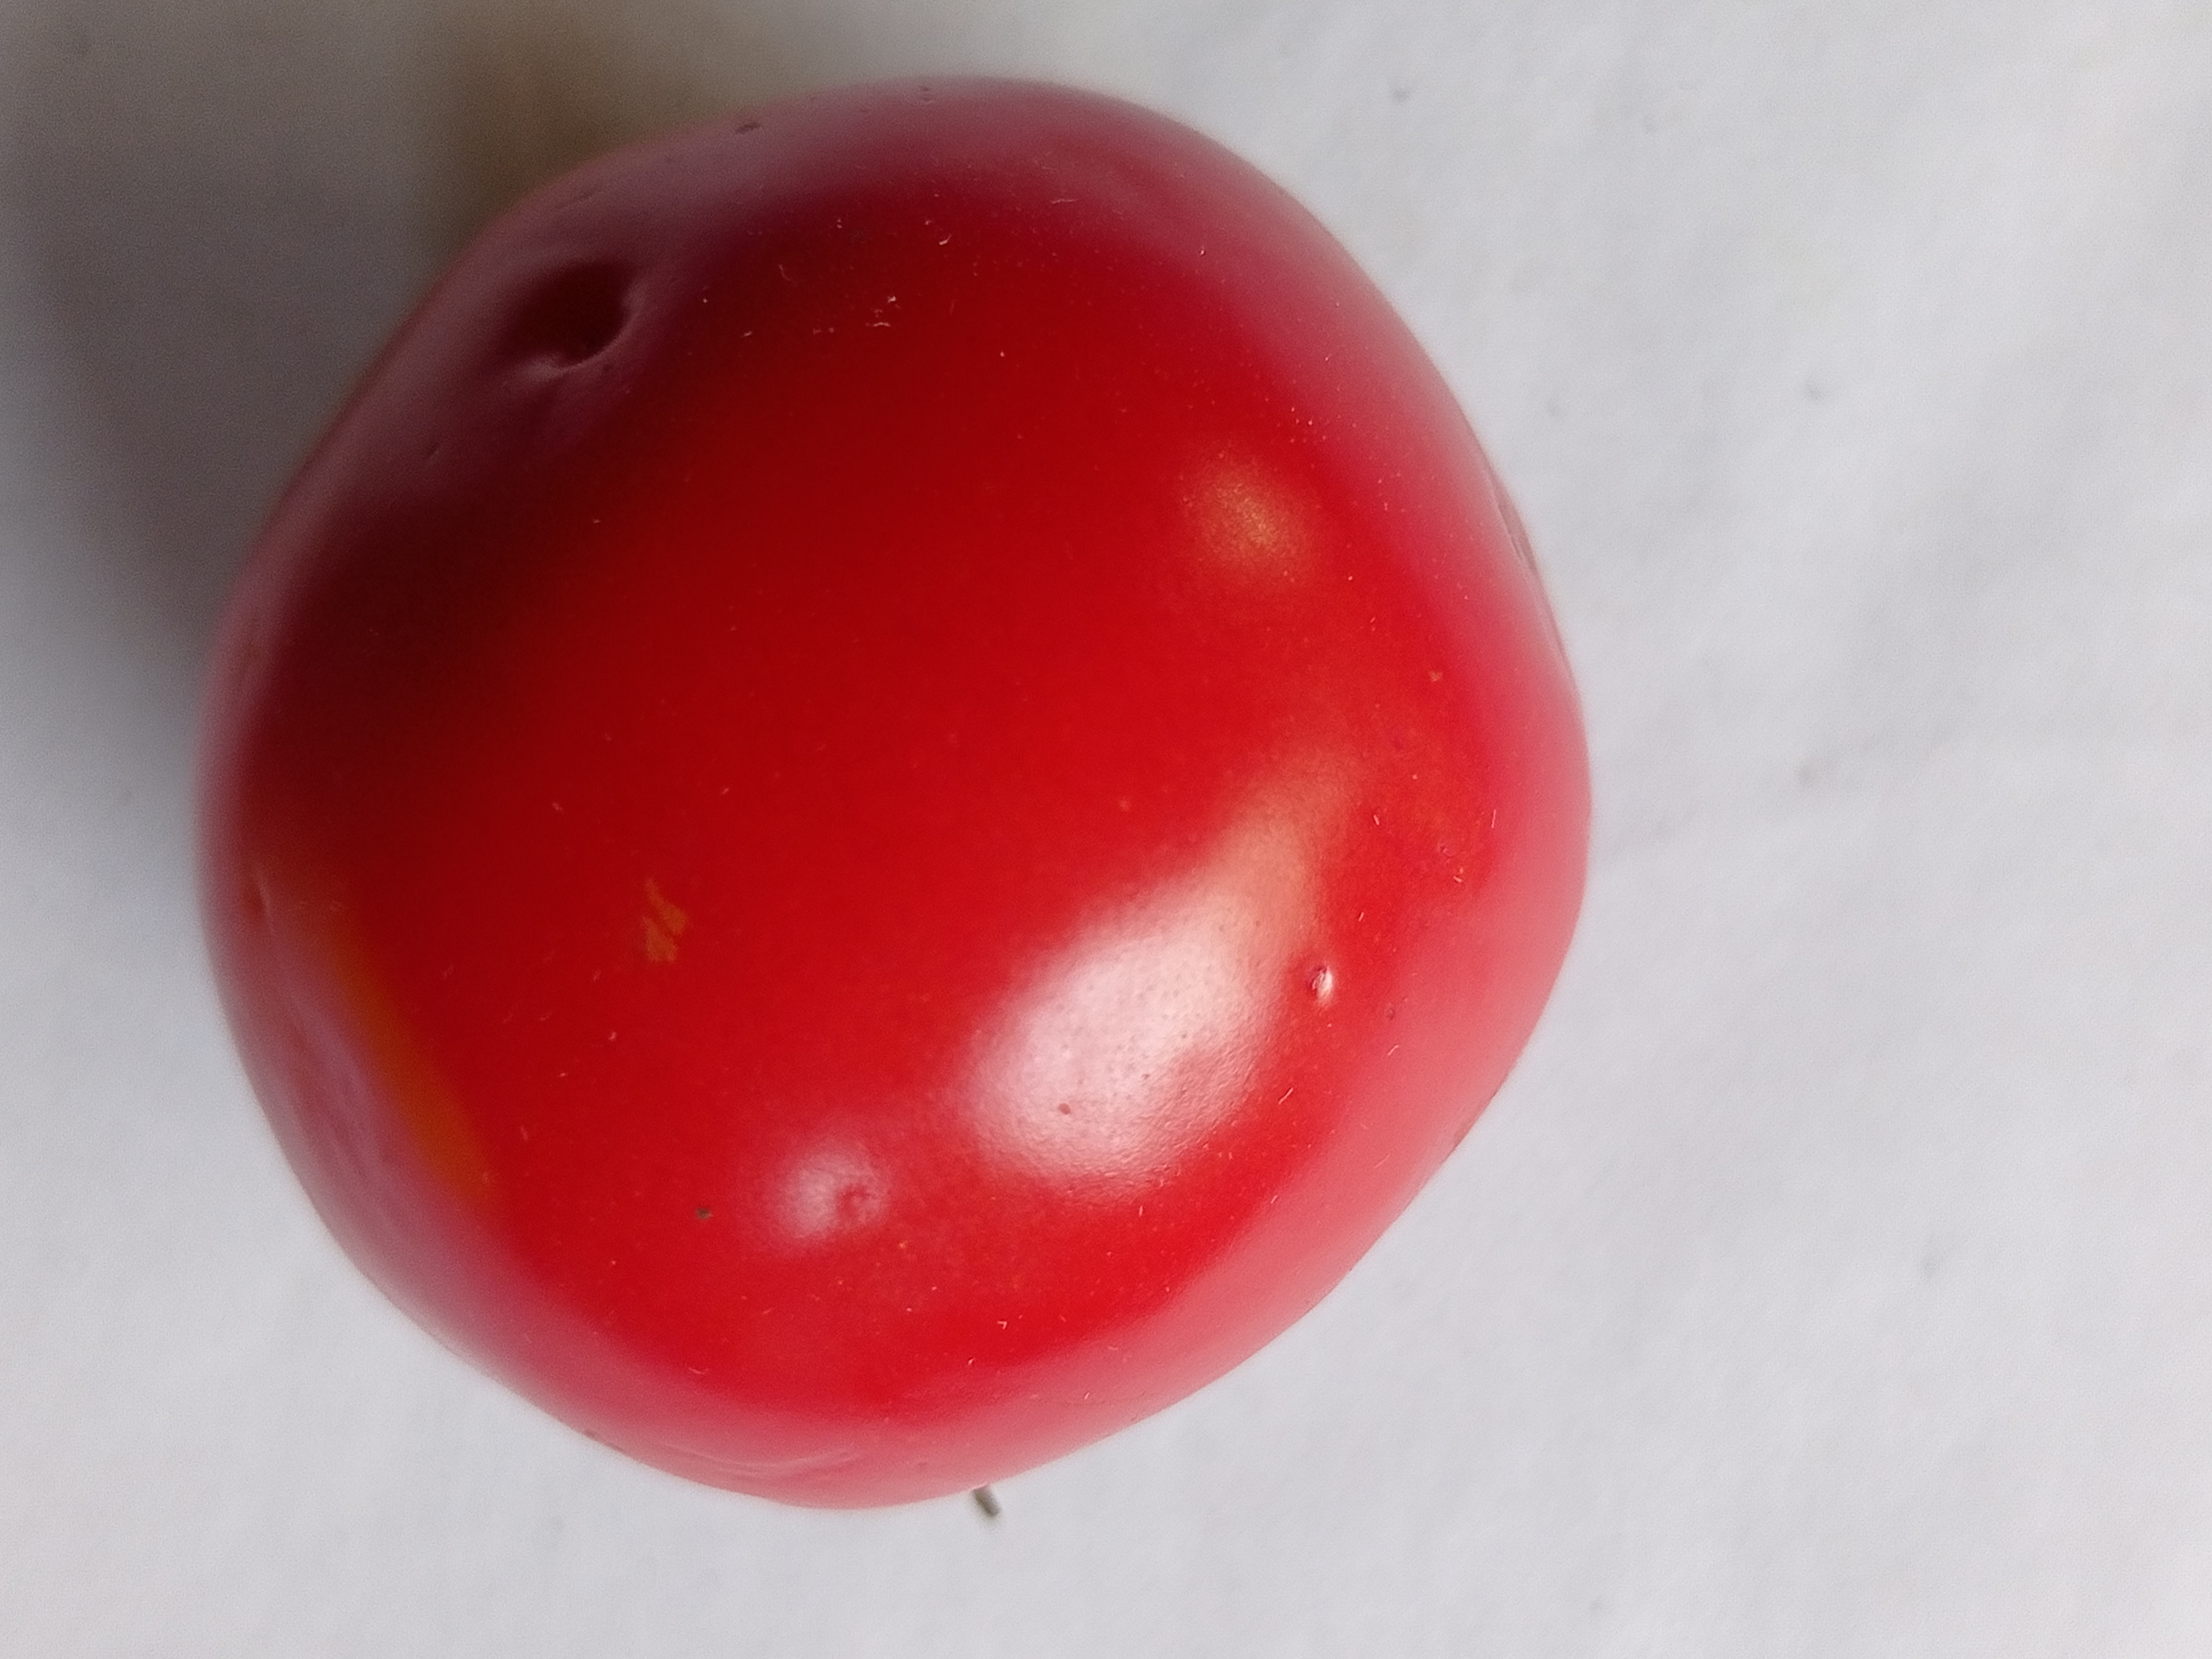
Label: Fresh